Yaek Pak Kret MRT station

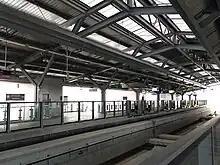
Platforms

Yaek Pak Kret station is a Bangkok MRT station on the Pink Line. The station is located on Chaeng Watthana Road in Pak Kret district, Nonthaburi province. The station has four exits and is the closest station for Pak Kret city municipality. It opened on 21 November 2023 as part of trial operations on the entire Pink Line.